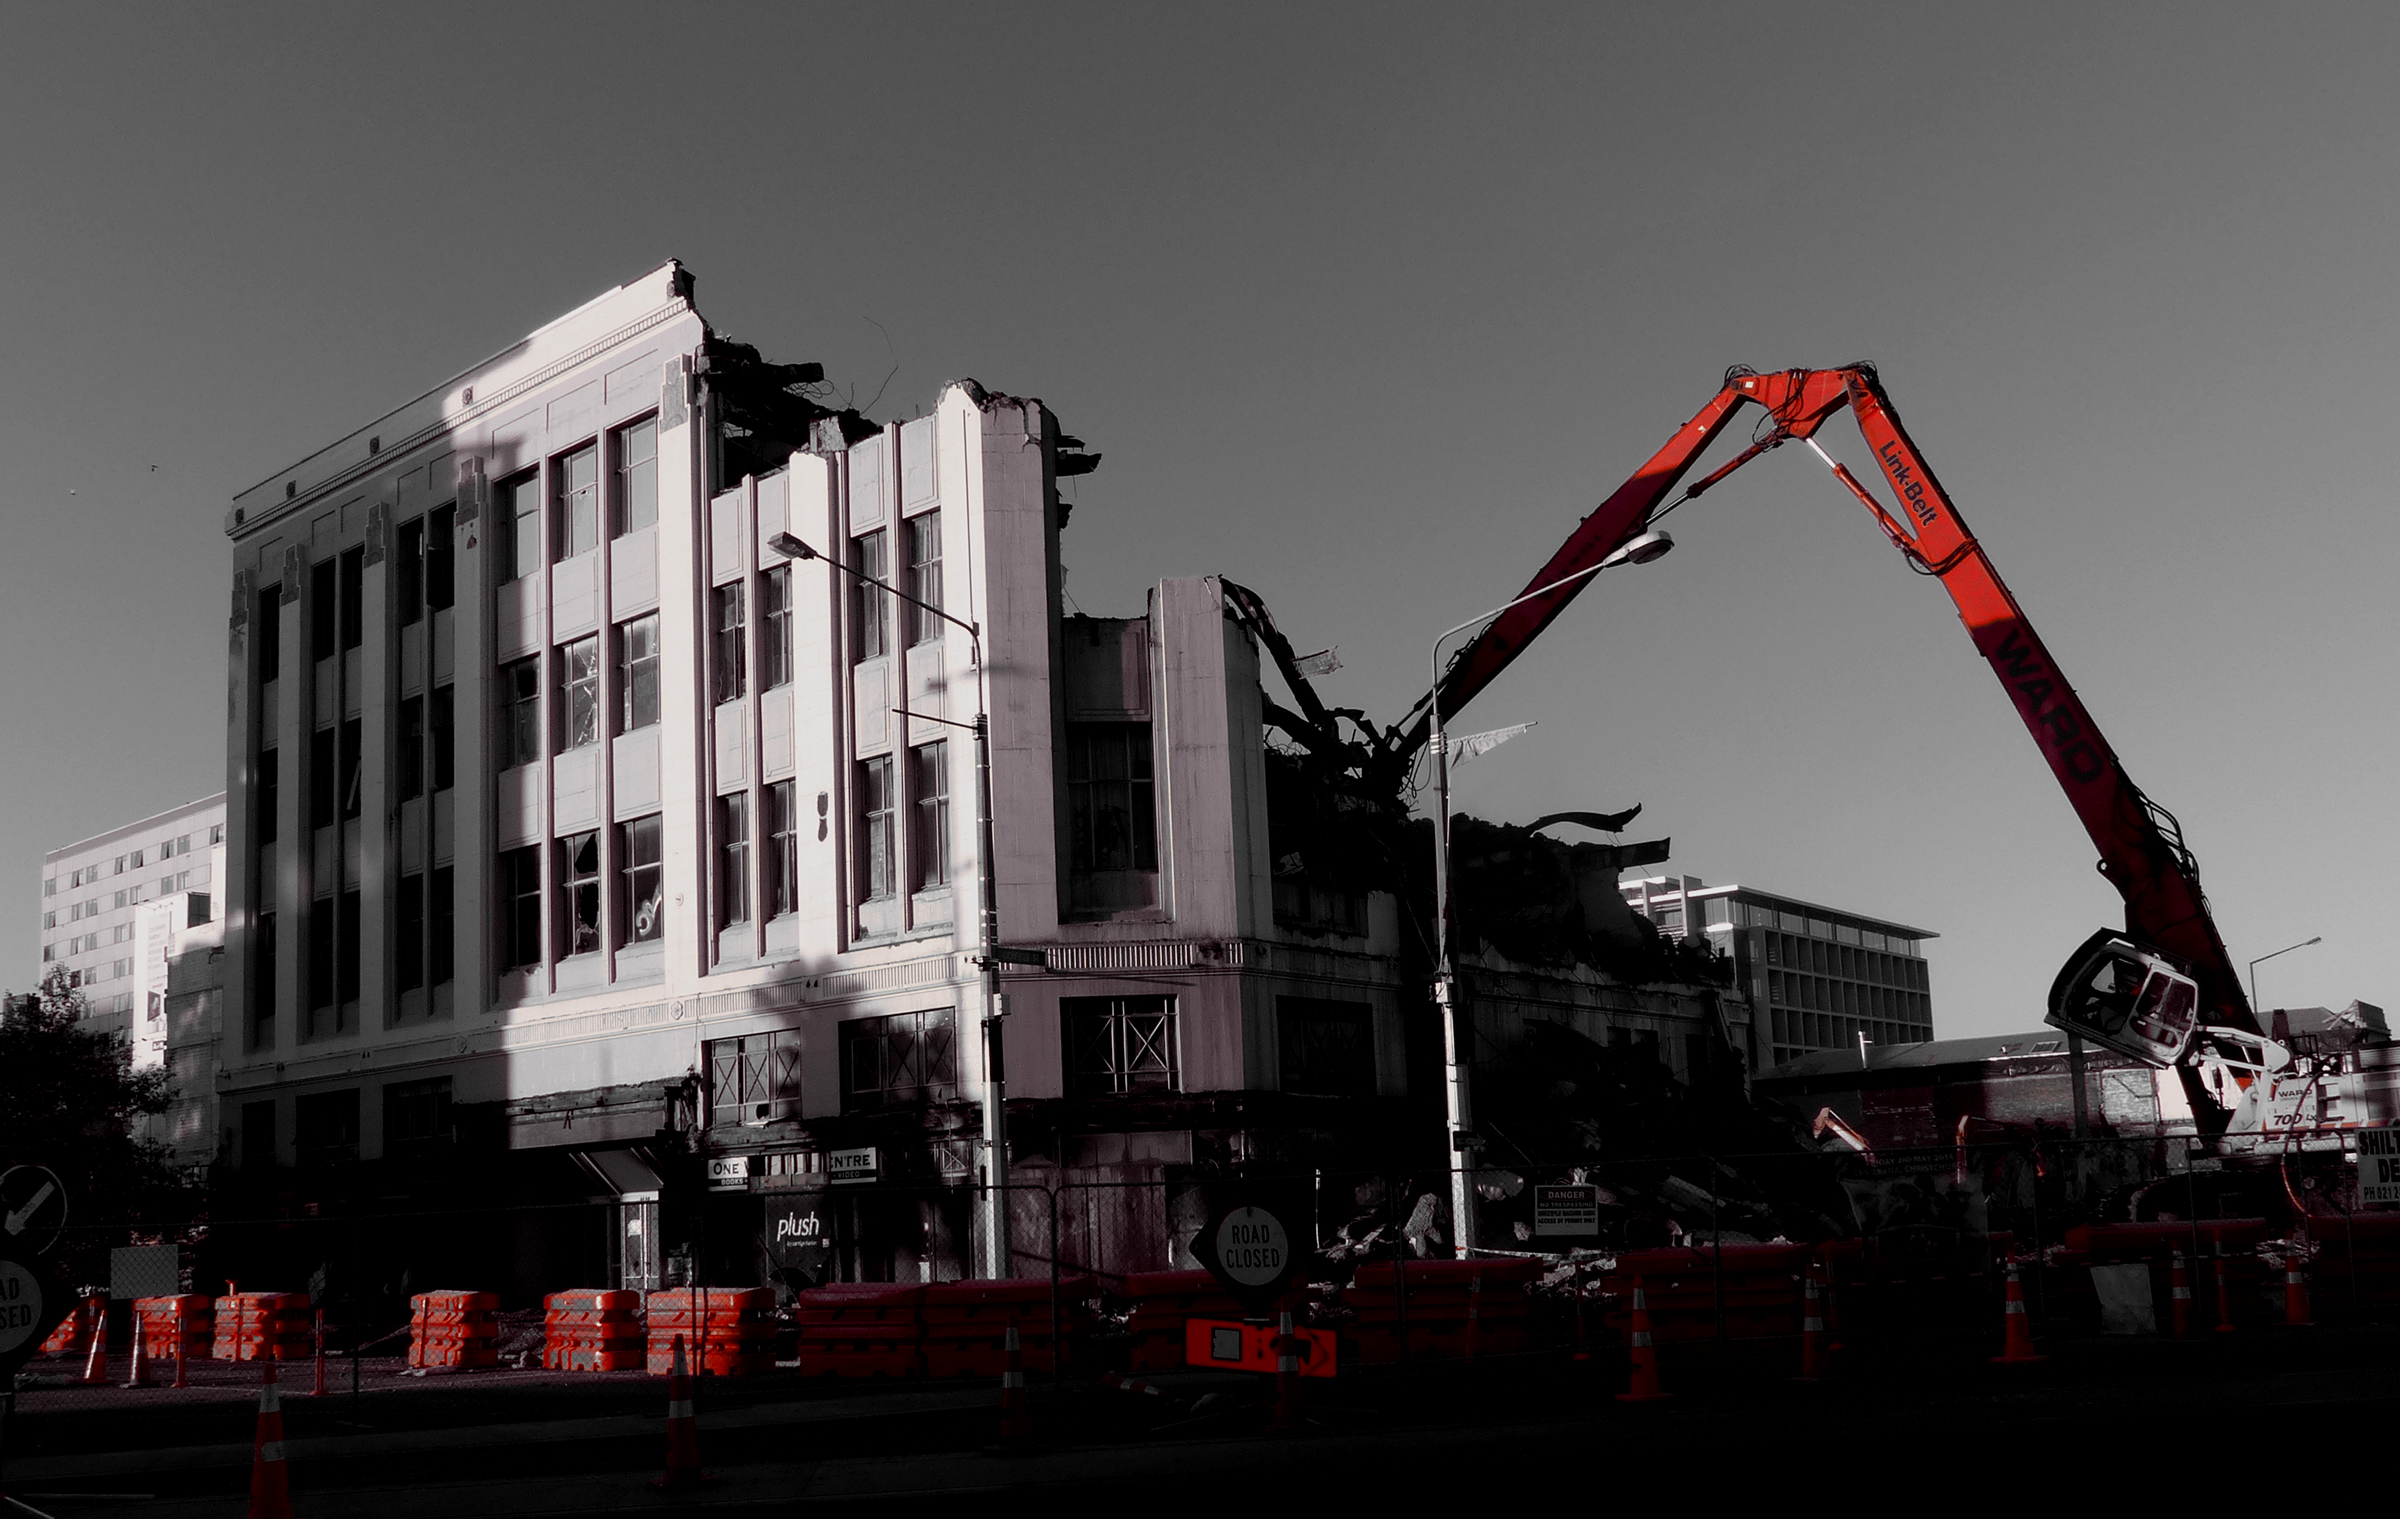
industry, monochrome, christchurch, demolition, panasonicdmcfz200, christchurchearthquake